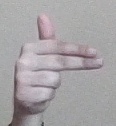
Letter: ghain